Jermaine Dupri videography

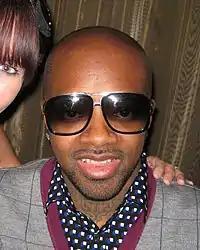
Dupri in 2009

American record producer Jermaine Dupri has released several music videos, working with various directors. He has also been featured in several music videos, making cameo appearances for other prominent recording artists. Dupri also presented the Lifetime talent show, "The Rap Game" making it his television production.